Sir Lambton Loraine, 11th Baronet

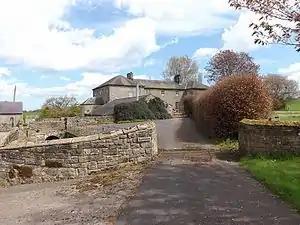
Kirkharle Hall Northumbria. Previously a family seat for the Loraines

Loraine commanded the sloop , based at Kingston, Jamaica. In May 1873, the governor of Puerto Plata, Dominican Republic broke into the local British consulate to arrest three asylum seekers. Loraine and the "Niobe" were summoned, and forced the governor to personally release the prisoners. The local Dominican troops were required to raise the Union Jack and honour it with a twenty-one gun salute.